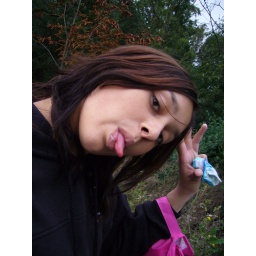
nutter... i was bored, men in the white van made me do it.